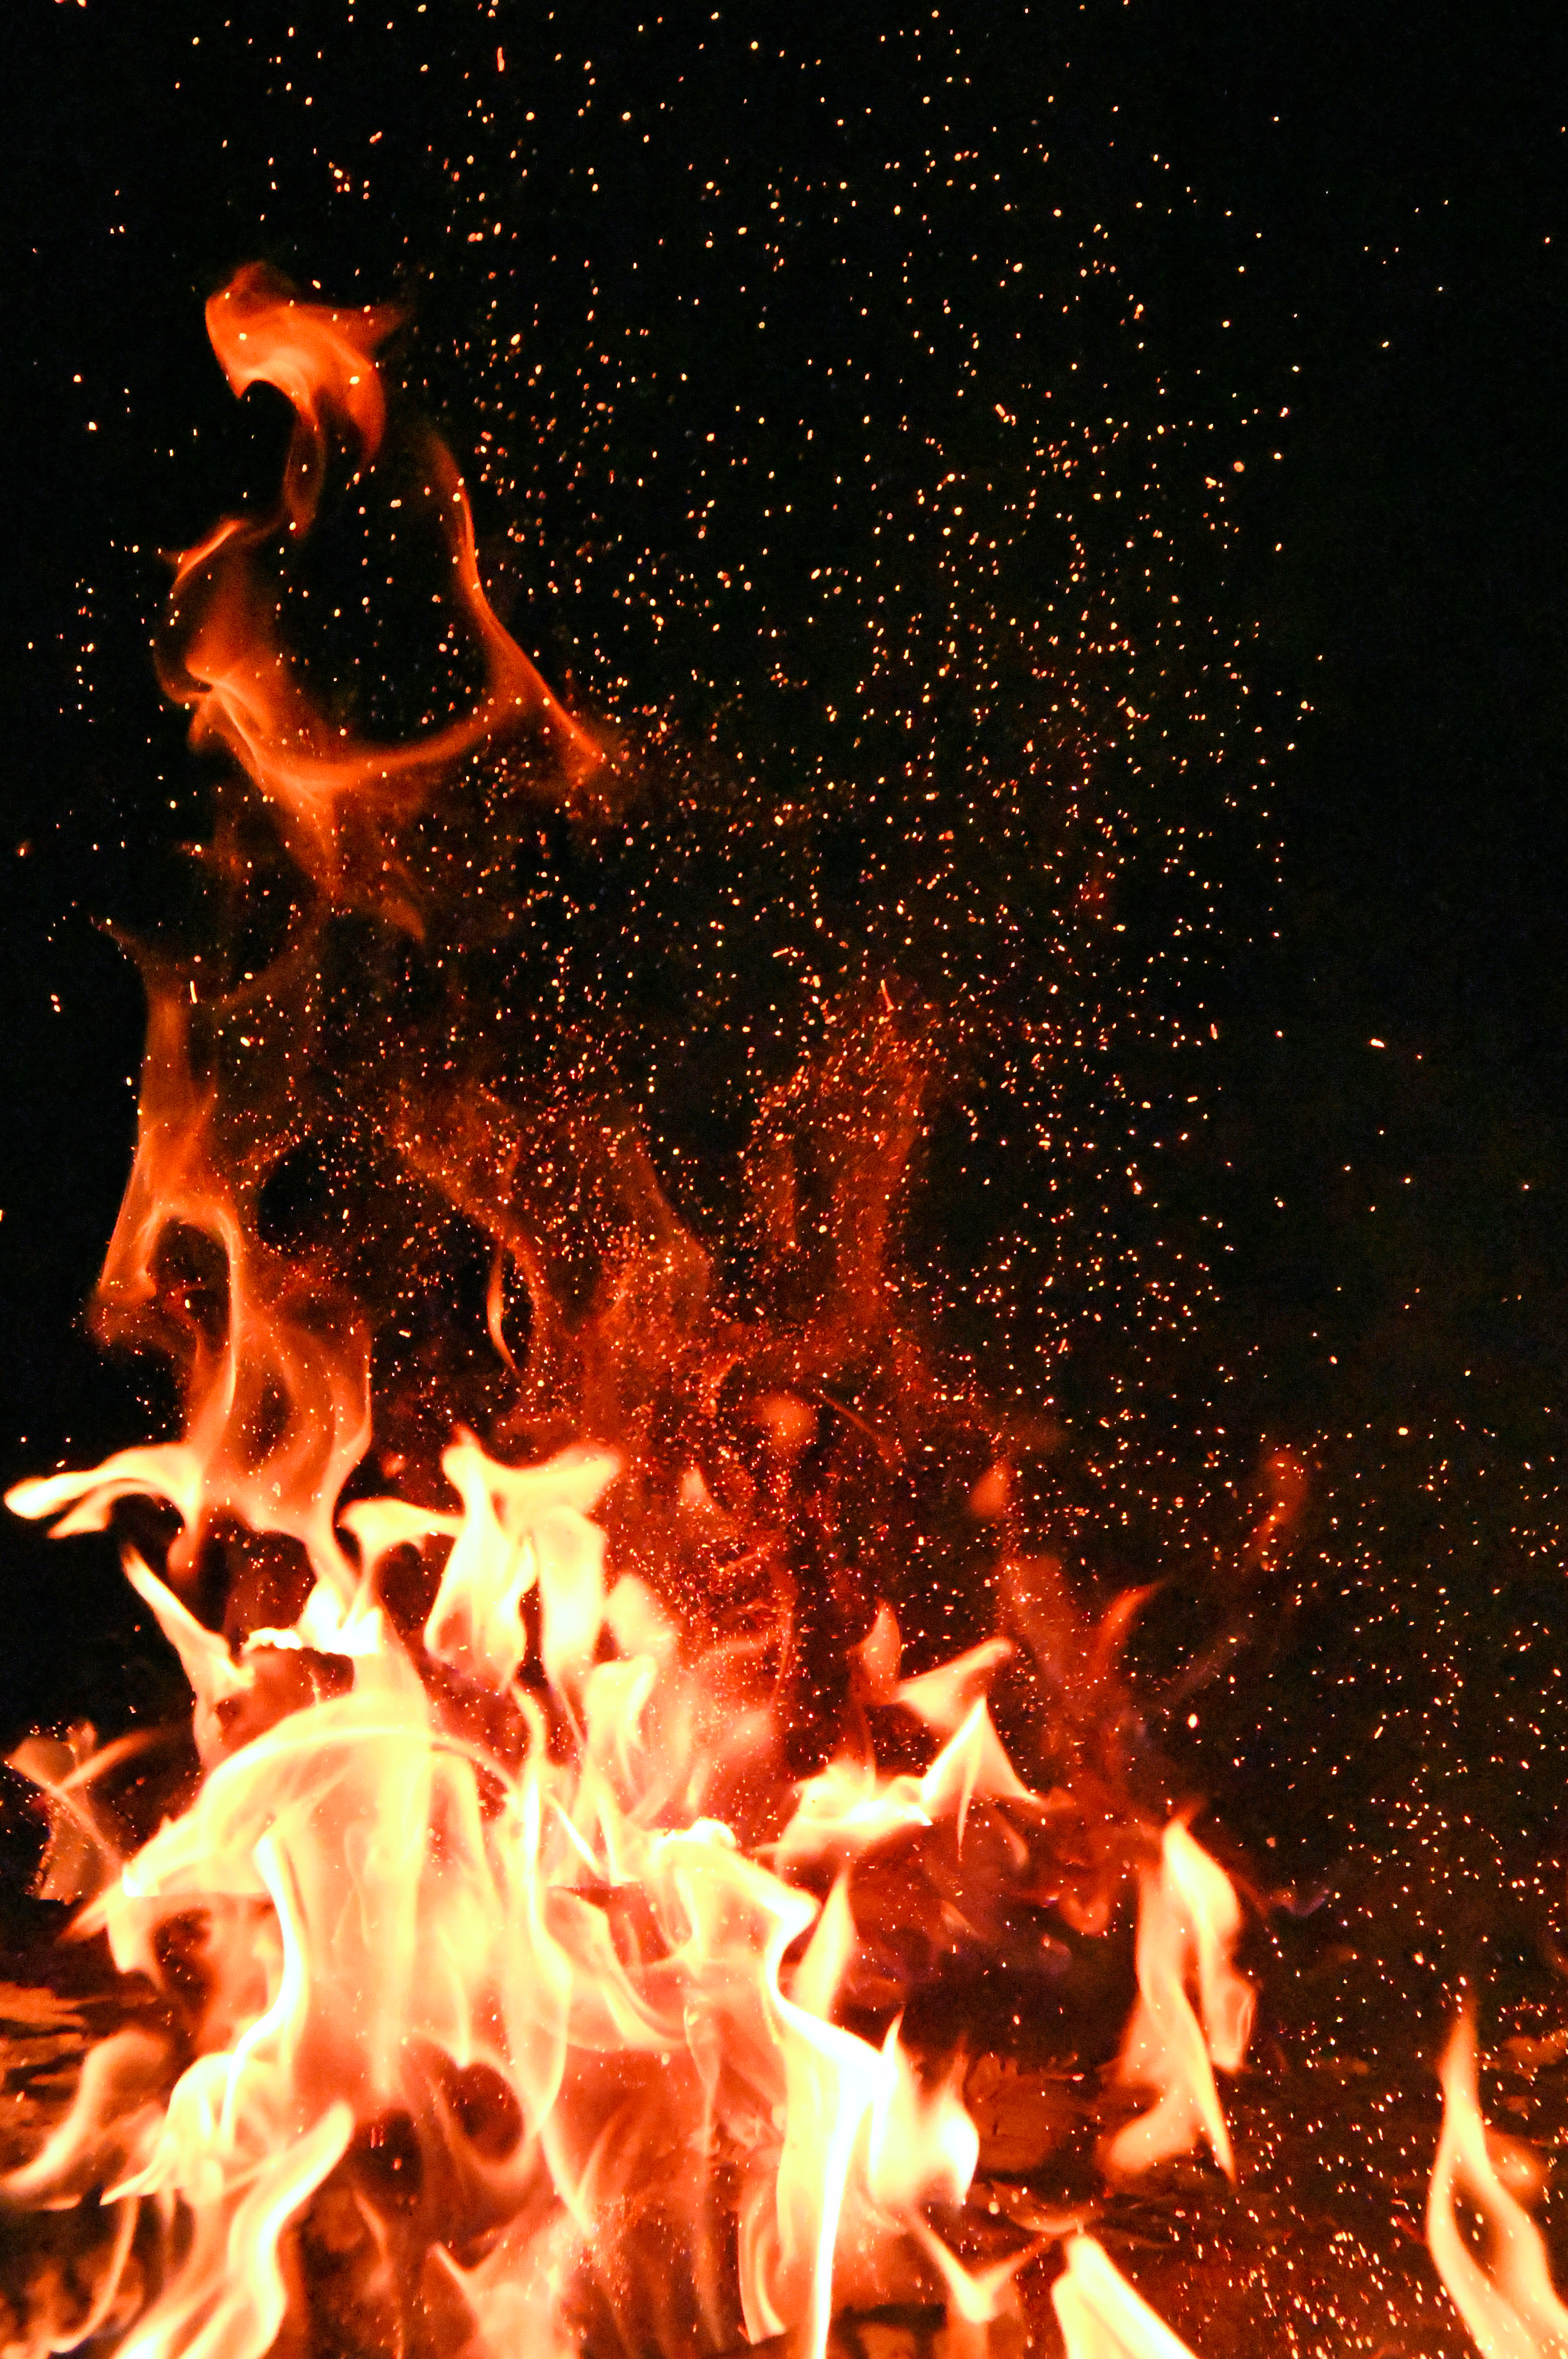
fire, burning, campfire, orange, red, hot, smoke, light, glow, ignition, wood, carbon, fiery, heat, burn, flame, spark, kindle, bonfire, geological phenomenon, darkness, computer wallpaper, night